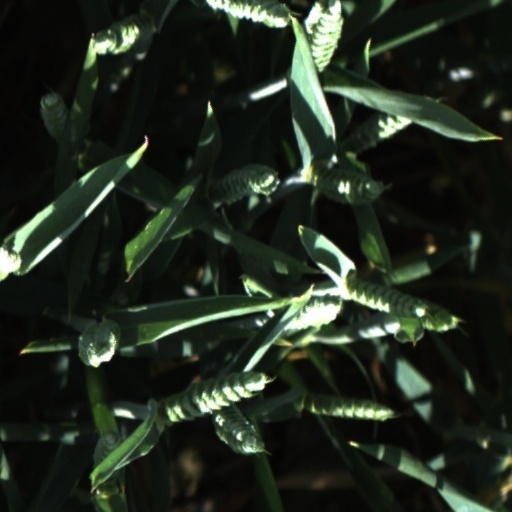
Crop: wheat